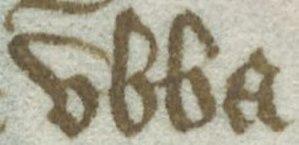
Ubbe, Ubba ou Hubba Ragnarsson est un chef viking du IXᵉ siècle. Ubbe Ragnarsson est réputé dans les sagas pour être un des fils du mythique Ragnar Lodbrok né de sa relation avec la fille d'un certain Hesbern selon la Geste des Danois du chroniqueur médiéval Saxo Grammaticus. Le peu d’informations sûres qu’il reste sur Ubbe Ragnarsson sont issues de la Chronique Anglo-saxonne.